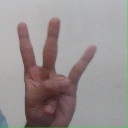
अक्षर: क्ष